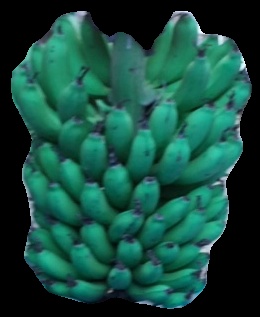
Variety: pachbale
Grade: grade2